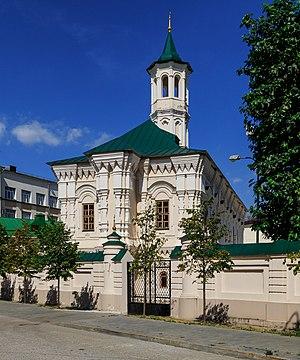
Cet article présente la liste de mosquées de Russie.